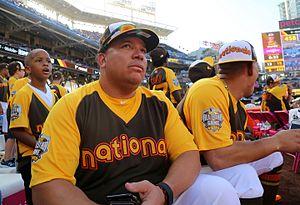
Bartolo Colón est un lanceur droitier de baseball. Il joue dans la Ligue majeure de baseball depuis 1997 et a porté les couleurs de 11 clubs différents.